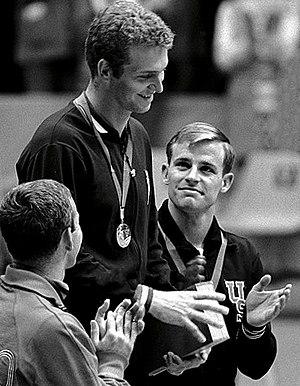
Edwin Young est un plongeur américain né le 29 septembre 1947 à Phoenix et mort le 22 juin 2006 à Tucson.